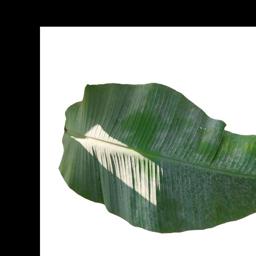
Label: MALBHOG LEAF